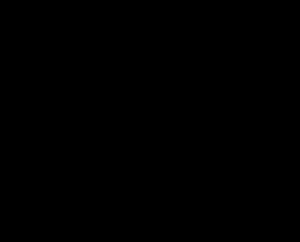
Vice-versa ou Sens dessus dessous au Québec est le 133ᵉ long métrage d'animation des studios Disney et le 15ᵉ long métrage de Pixar. Réalisé en images de synthèse par Pete Docter, il est sorti en 2015. Il remporte en 2016 l'Oscar du meilleur film d'animation.